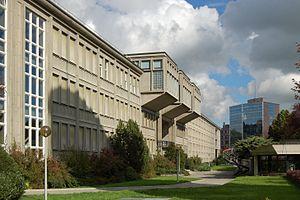
Fribourg, Suisse This is an image of a cultural property of national significance in Switzerland with KGS number 2097
Cette liste présente les biens culturels d'importance nationale dans le canton de Fribourg. Cette liste correspond à l'édition 2009 de l'Inventaire Suisse des biens culturels d'importance nationale pour le canton de Fribourg. Il est trié par commune et inclus : 205 bâtiments séparés, 14 collections, 18 sites archéologiques et un cas particulier.
L'Université de Fribourg, en allemand Universität Freiburg, est une université fondée en 1889 dans la ville de Fribourg, en Suisse.
Le canton de Fribourg, officiellement État de Fribourg, est un canton bilingue de Suisse, dont le chef-lieu est Fribourg.